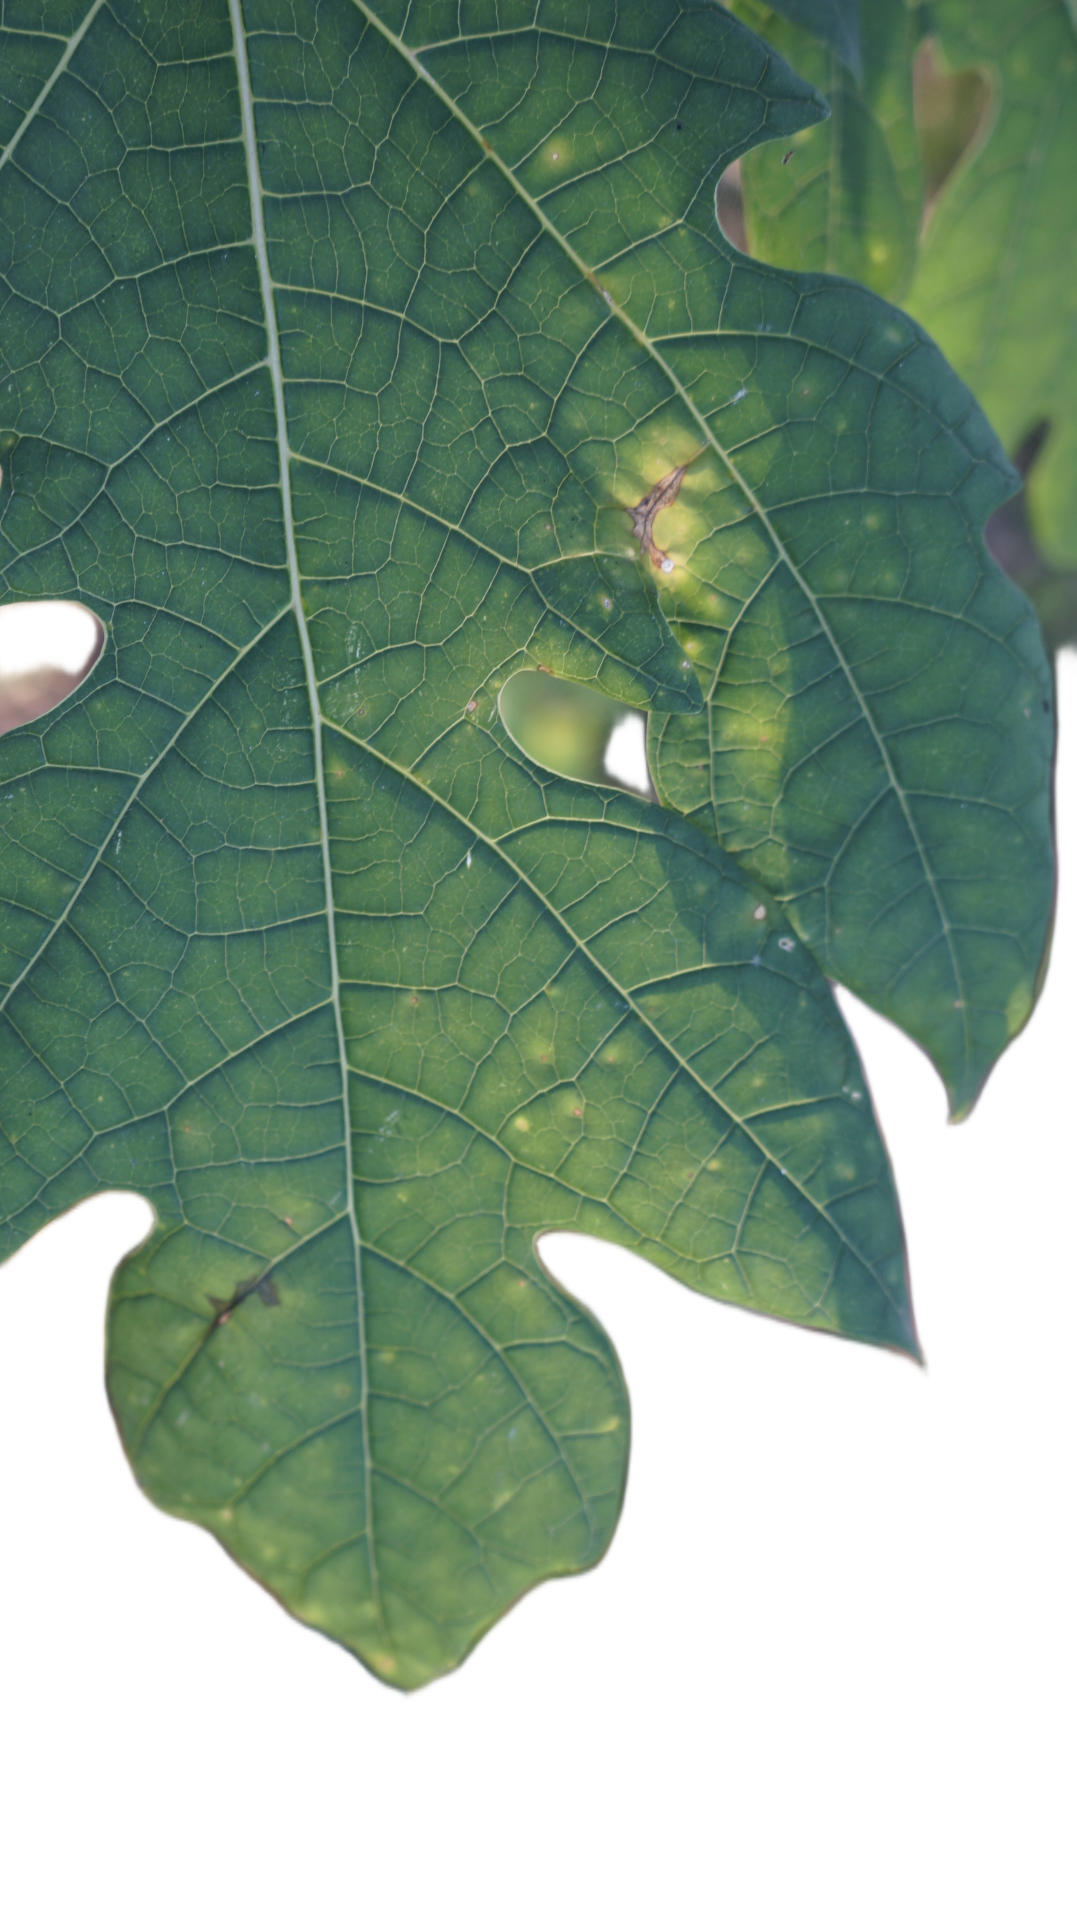
Crop: Papaya
Label: Bacterial_Blight